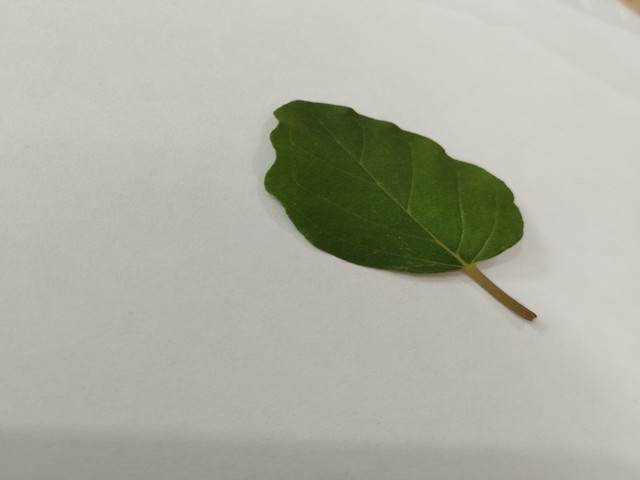
Plant: punarnava